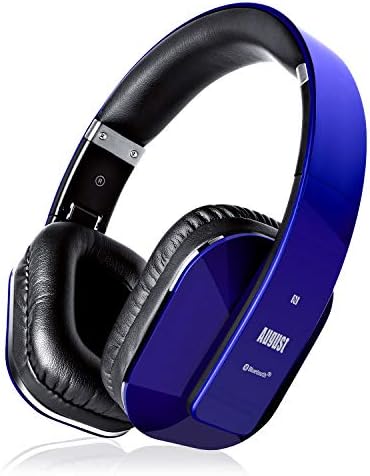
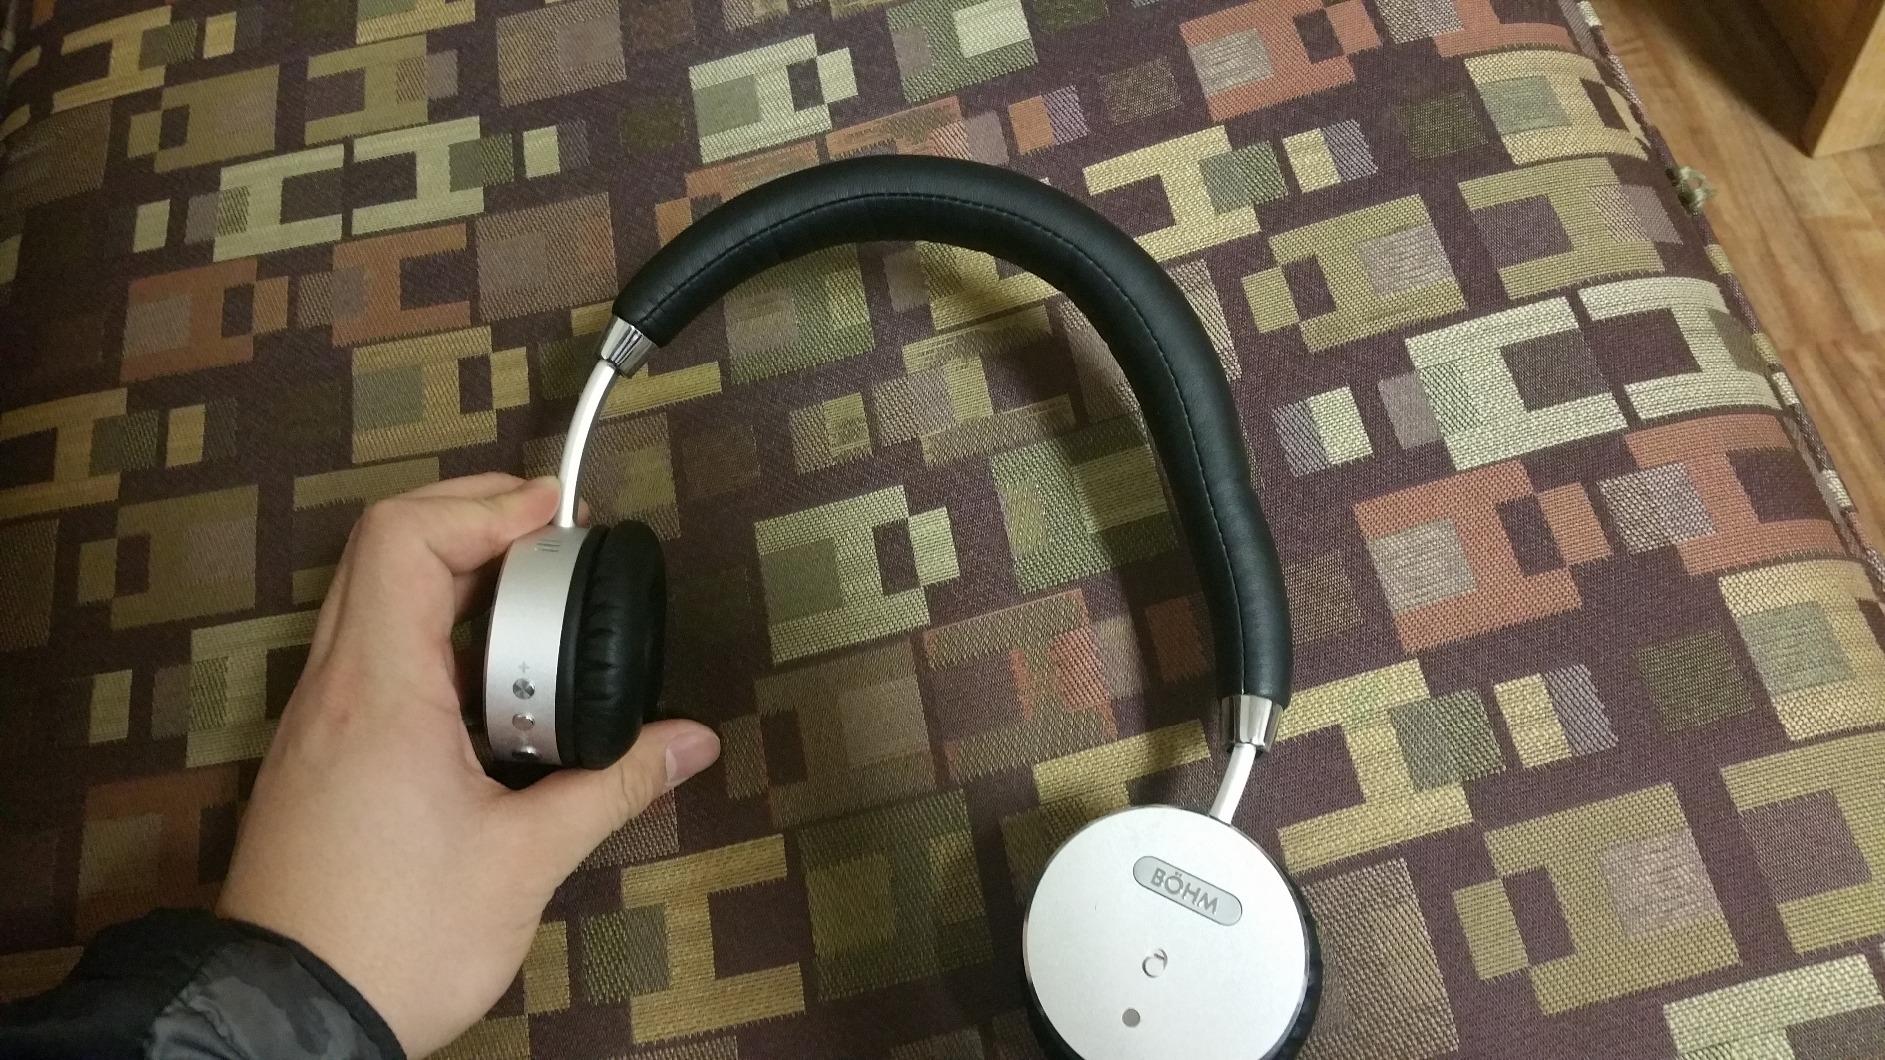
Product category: headphones
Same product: no